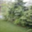
Label: pine_tree